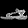
Label: Sandal